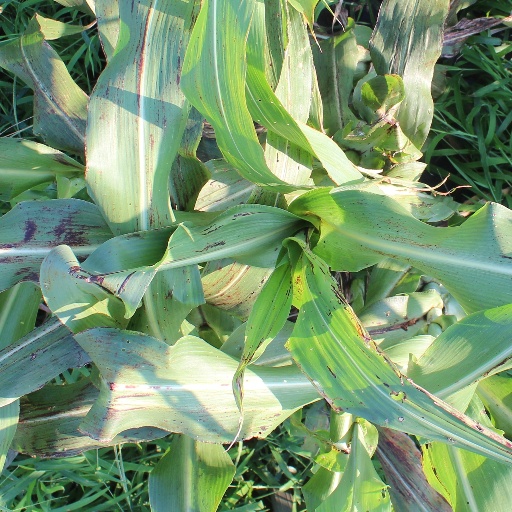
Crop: sorghum